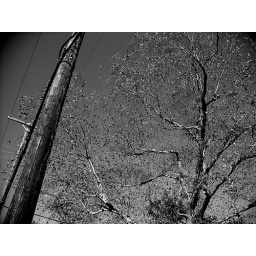
A tree and a telephone pole in B&amp;amp;W.